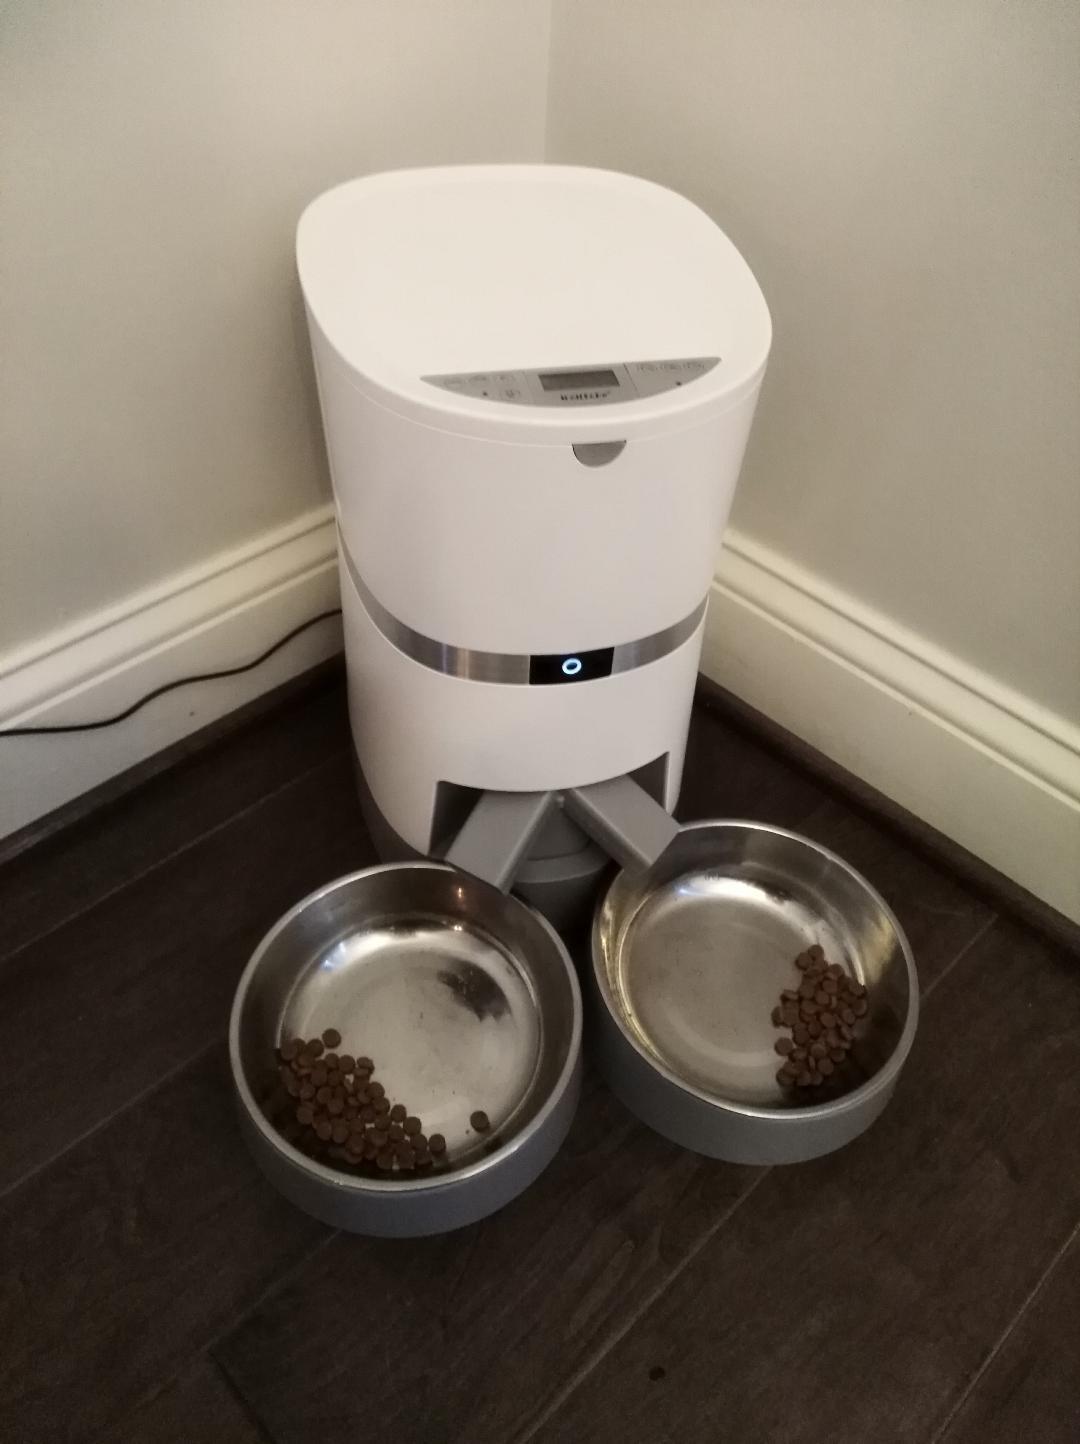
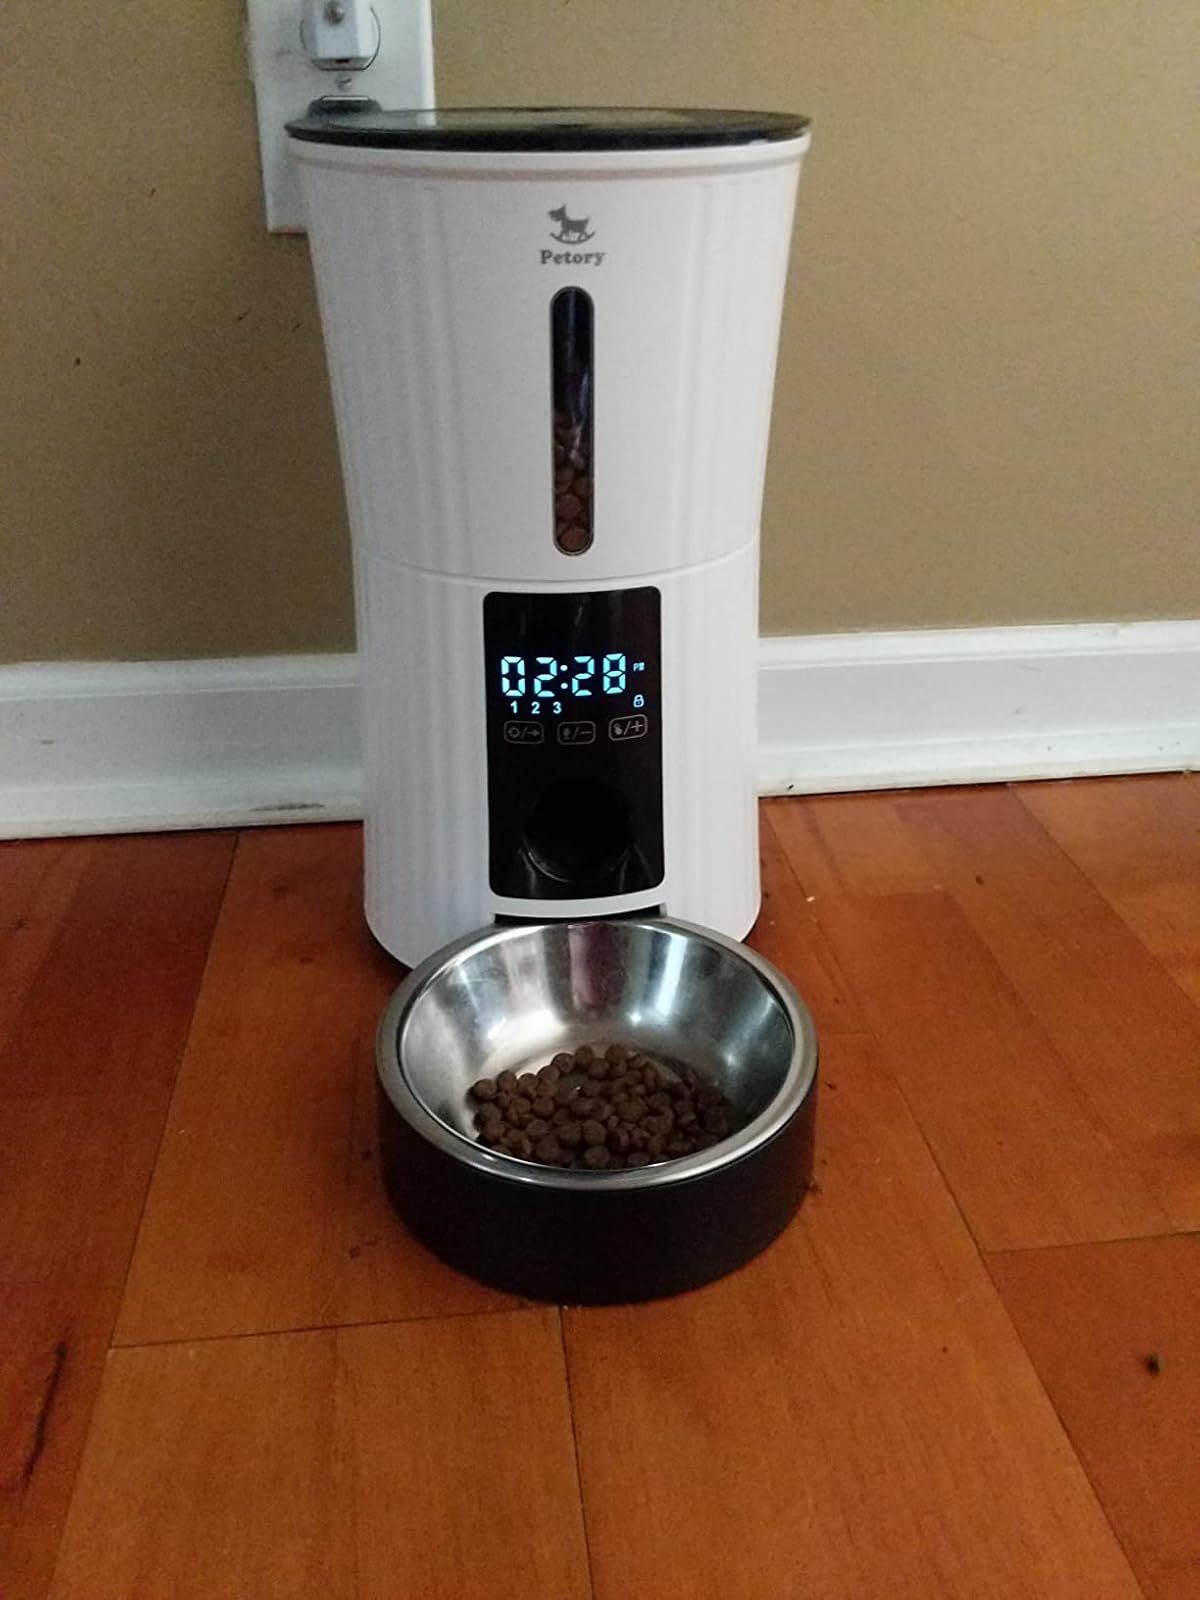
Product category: items_feeder
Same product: no